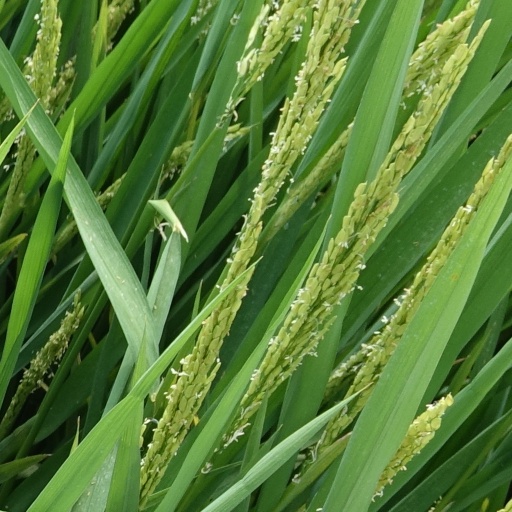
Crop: rice